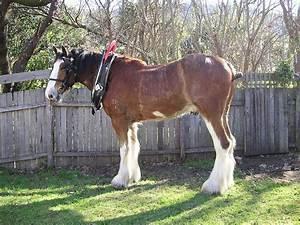
horse